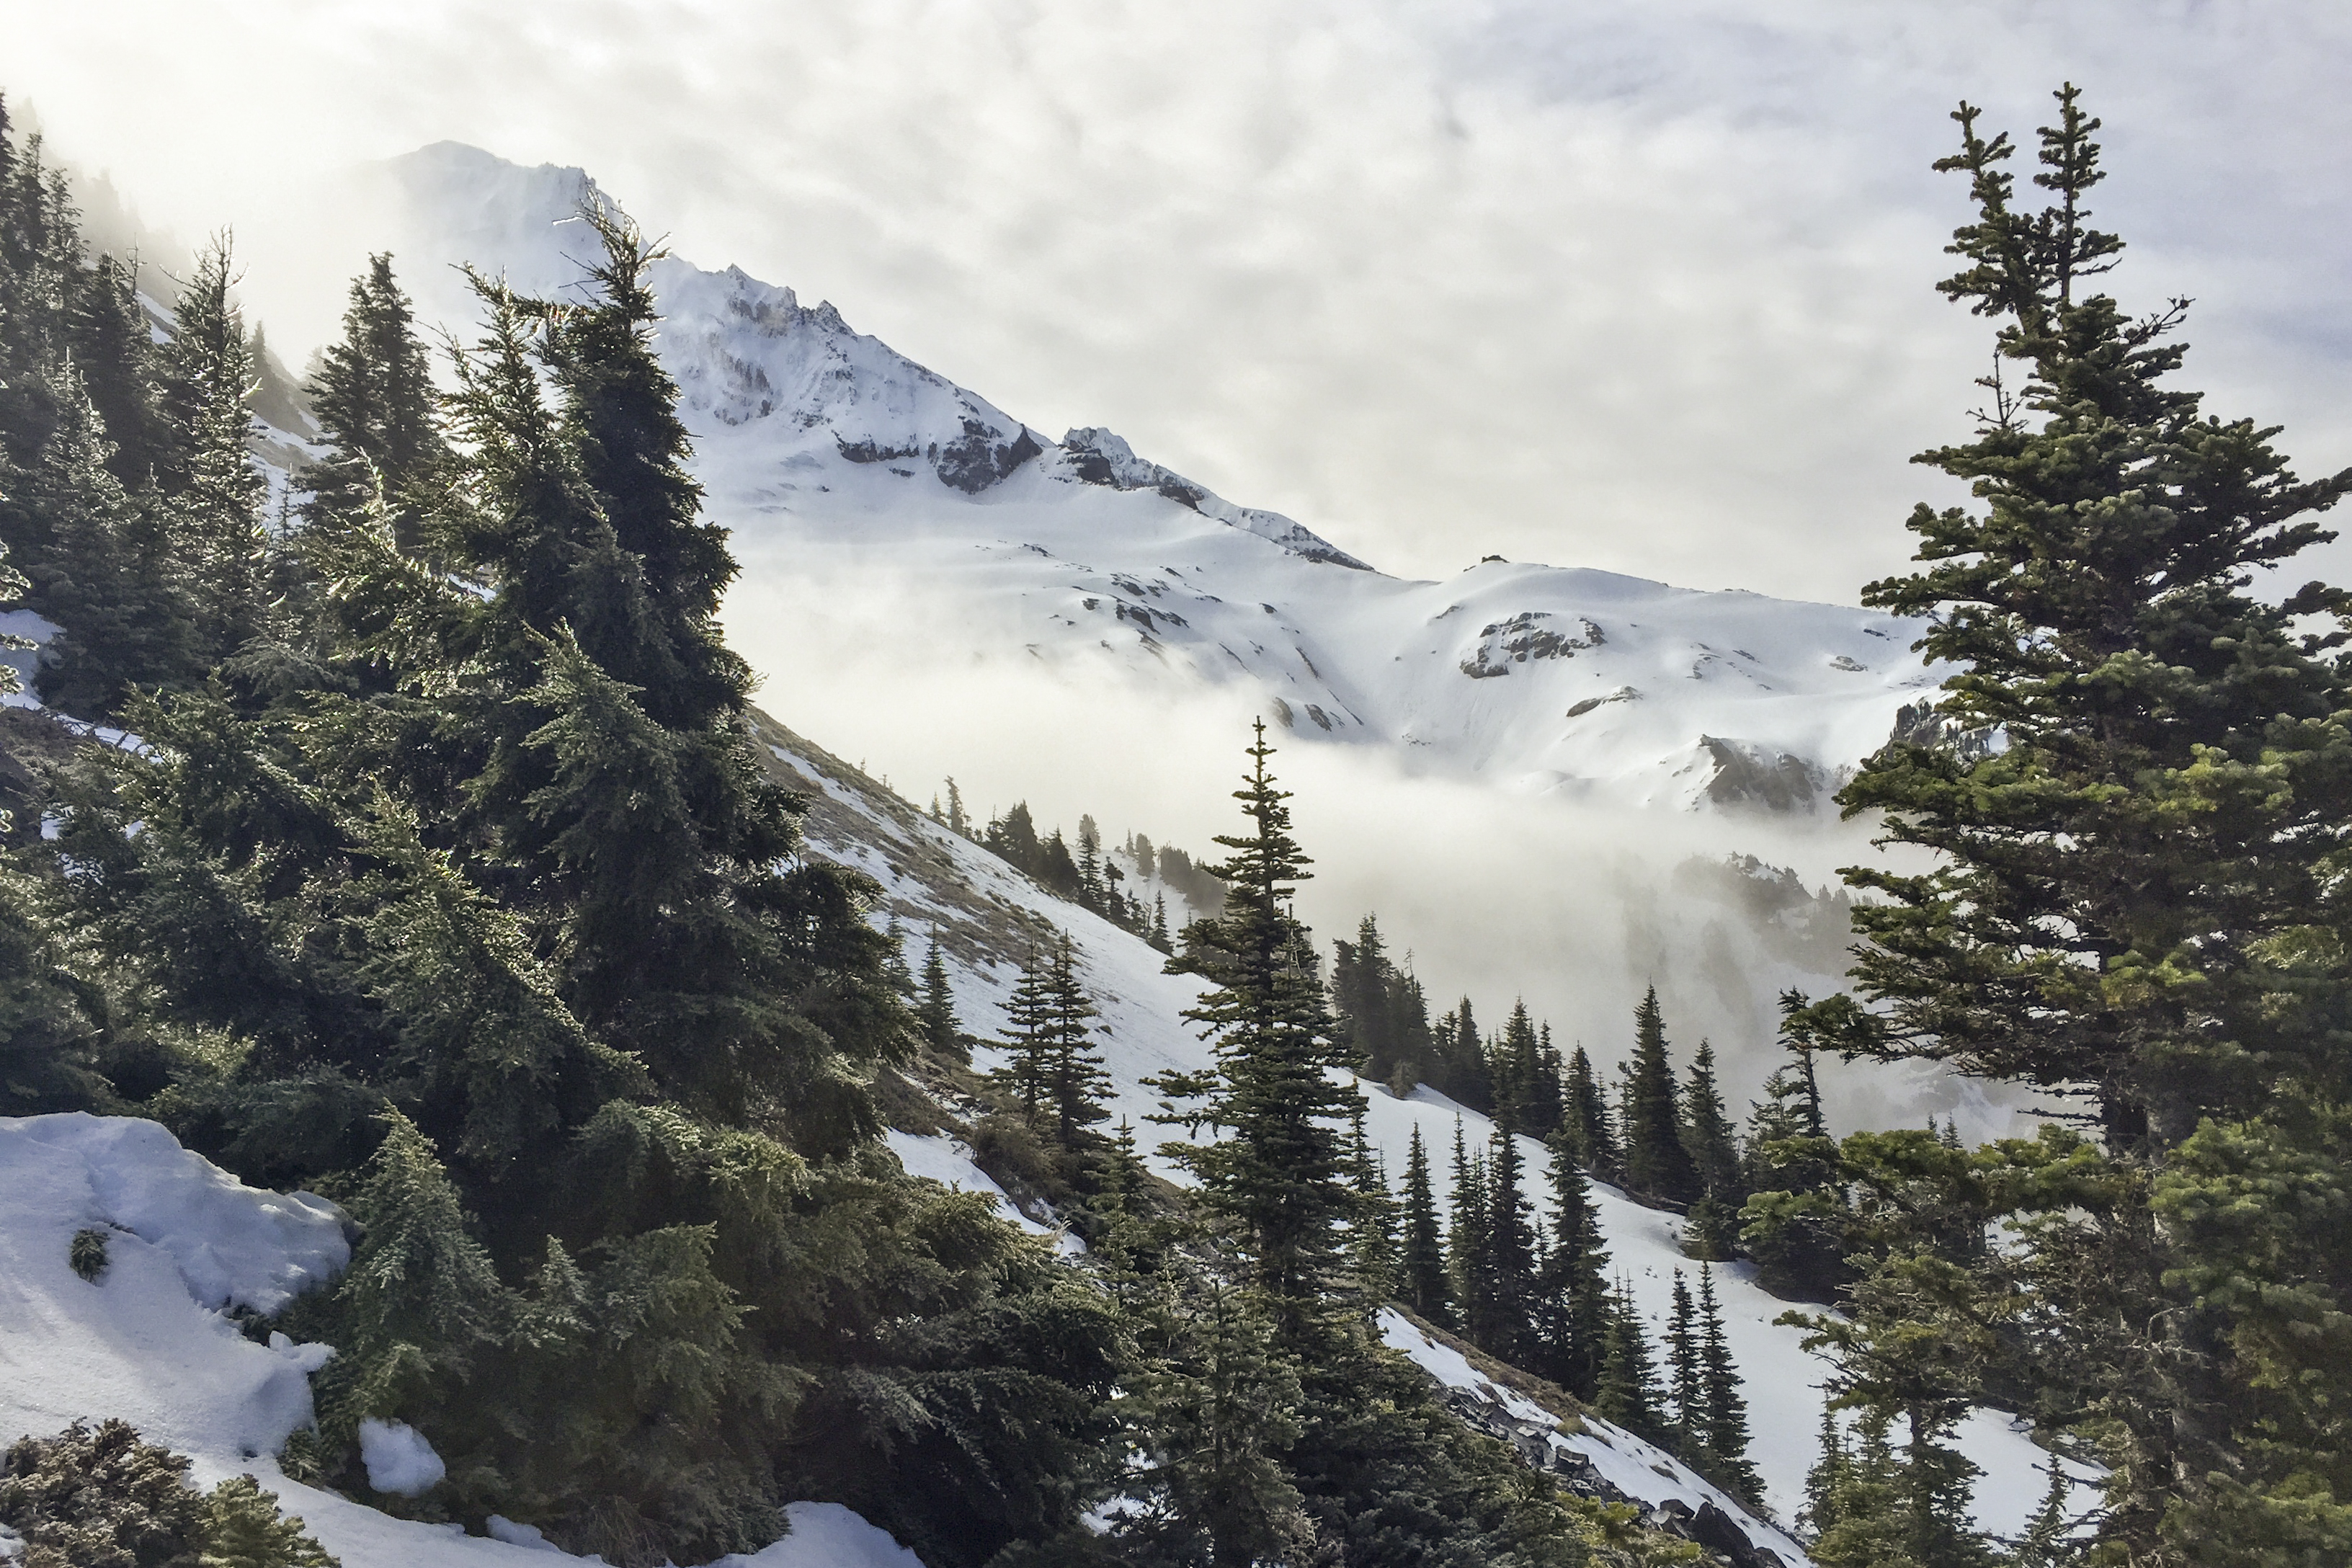
landscape, tree, nature, wilderness, mountain, snow, cold, winter, mist, lake, adventure, mountain range, weather, fir, season, ridge, summit, trees, alps, landform, rocky mountain, mountain pass, geographical feature, mountainous landforms, geological phenomenon, royalty free images